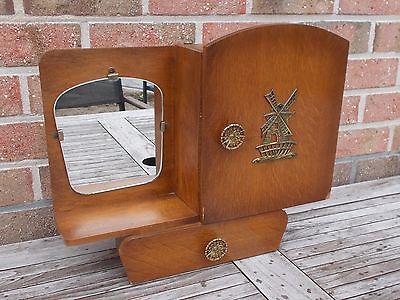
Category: cabinet